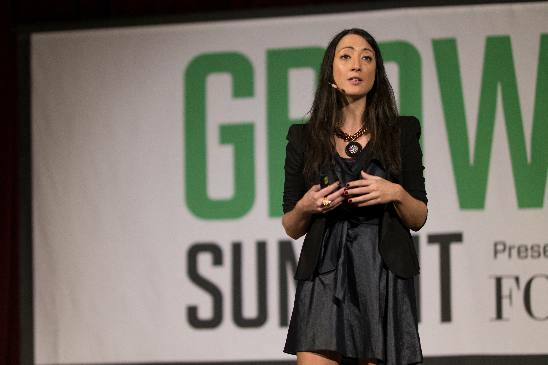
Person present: Yes